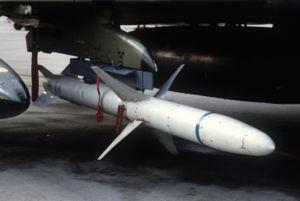
L'AGM-88 HARM est un missile air-sol tactique supersonique conçu aux États-Unis pour trouver et détruire les systèmes de défense anti-aérienne guidés par radar. Il ne nécessite que peu d'interventions de la part de l'équipage de l'avion lanceur.